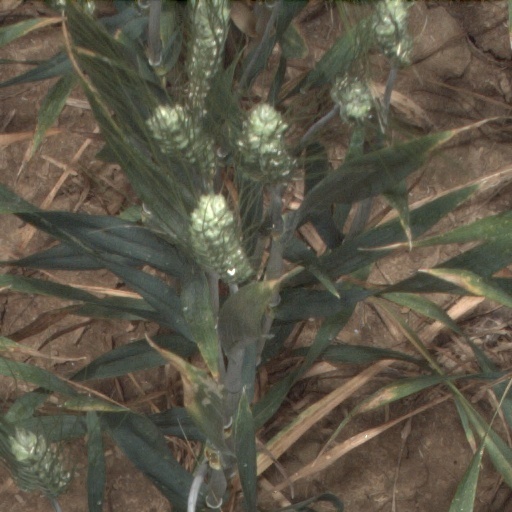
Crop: wheat